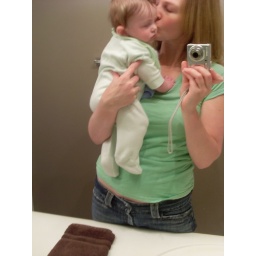
Distracted by the mirror in the downstairs bathroom